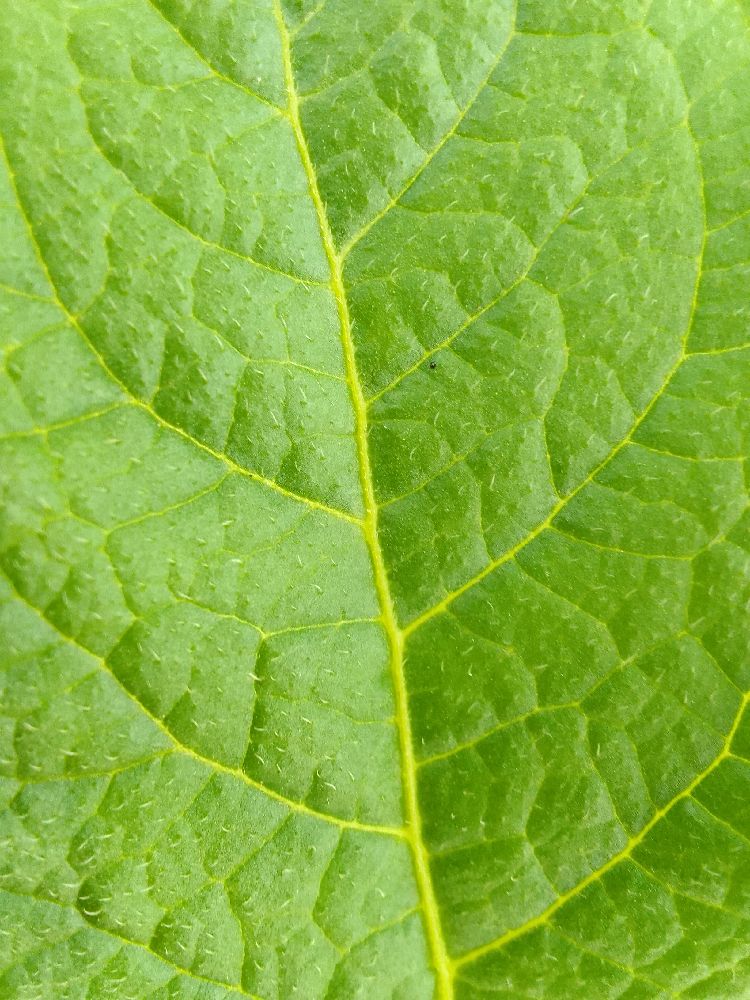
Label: Healthy